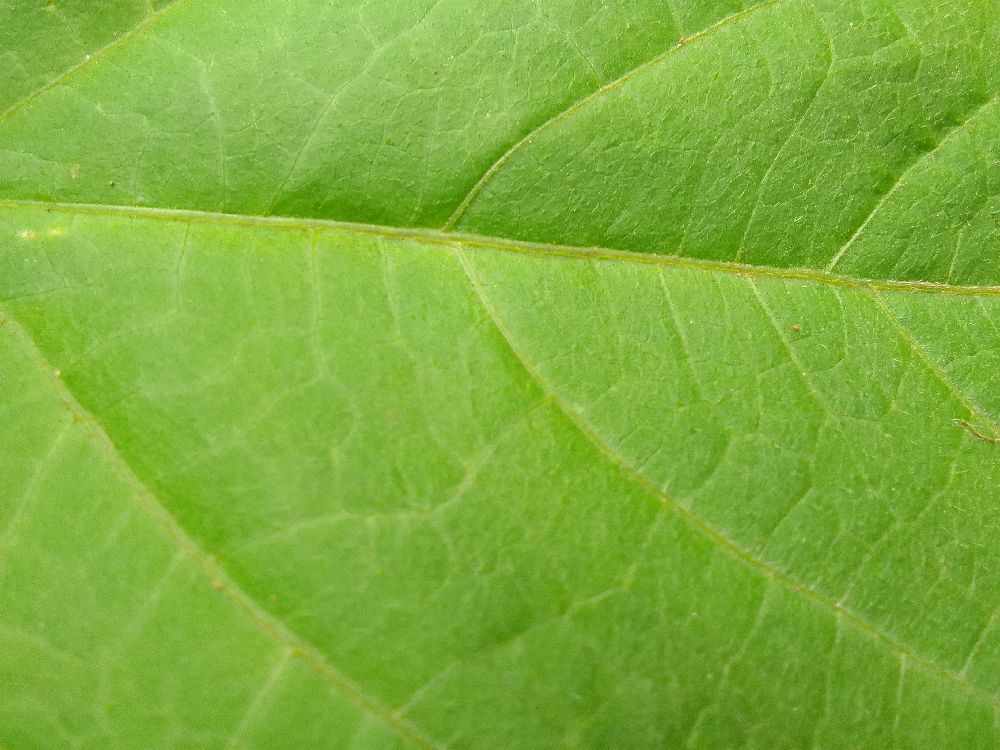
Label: healthy